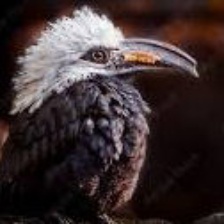
Species: WHITE CRESTED HORNBILL
Scientific name: TROPICRANUS ALBOCRISTATUS
ImageNet parent category: hornbill